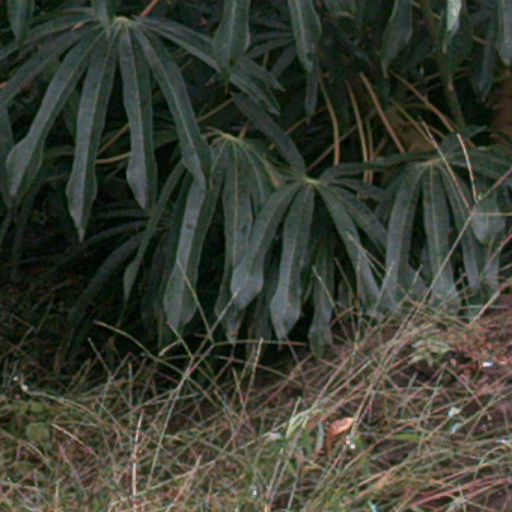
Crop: cassava